Roman Egypt

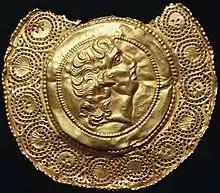

The authors of the New Testament do not record any missions of the apostles to Alexandria or any epistles to the Egyptians, though Egyptian and Alexandrian Jews in Jerusalem are mentioned in the "Book of Acts". ( and .) An Alexandrian Jew, Apollos, is recorded in the "Book of Acts" as speaking in the synagogue at Ephesus, and because of an interpolation to current by the 5th-century – e.g. in the "Codex Bezae" – which suggested Apollos had been converted to Christianity in Egypt, Christianity's arrival has been dated to the 1st century, but there is no sure evidence of this, as Apollos may have been converted elsewhere. The pseudepigraphical "Secret Gospel of Mark", of dubious authenticity, is the first text to claim Mark the Apostle visited Egypt. The 3rd-century Sextus Julius Africanus's chronology was probably the source of the 4th-century bishop Eusebius of Caesarea's narrative of Mark's arrival in Egypt, which conflicts with that of the "Secret Gospel of Mark" and is the earliest history of Alexandrian Christianity, including the names of the ten bishops who supposedly succeeded Mark before the late 2nd-century episcopate of Julian of Alexandria. The drive to connect Alexandria with the lives of New Testament characters was part of a desire to establish continuity and apostolic succession with the churches supposed to have been founded by Saint Peter and the other apostles. Christianity probably arrived in Egypt among the Hellenized Alexandrian Jews, from Palestine's communities of Jewish Christians.